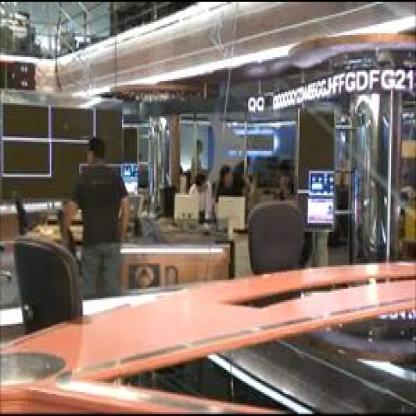
Scene: Indoor